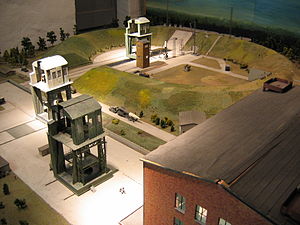
Prüfstand VII
Model af Prüfstands VII
Prüfstand VII „Vergeltungswaffe 2“) (Gengældesvåben 2).